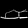
Label: Sandal